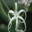
Label: orchid